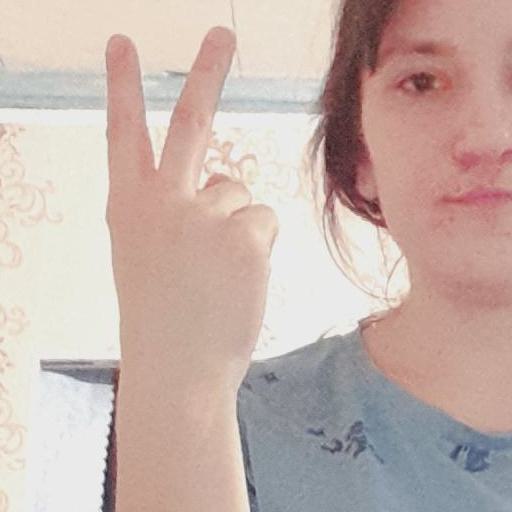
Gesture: peace_inverted